Penny-farthing

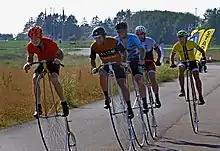
High wheel race 2021.

The penny-farthing used a larger wheel than the velocipede, thus giving higher speeds on all but the steepest hills. In addition, the large wheel gave a smoother ride, important before the invention of pneumatic tires.